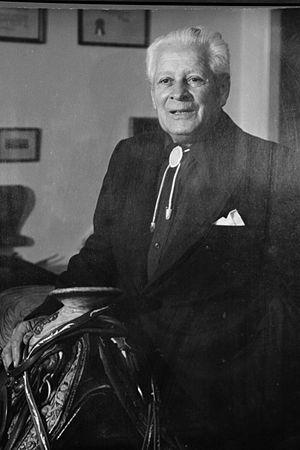
Renault Renaldo Duncan — né le 23 avril 1904 à Oancea, mort le 3 septembre 1980 à Goleta — est un acteur américain d'origine roumaine, connu comme Duncan Renaldo.